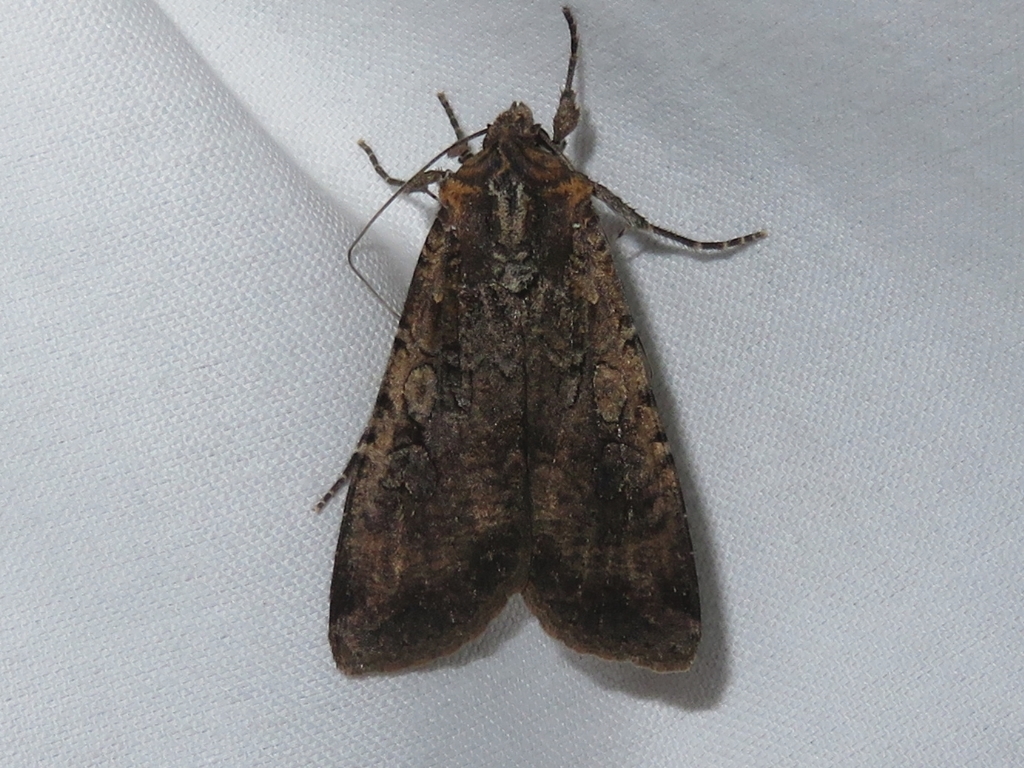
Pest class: cutworms